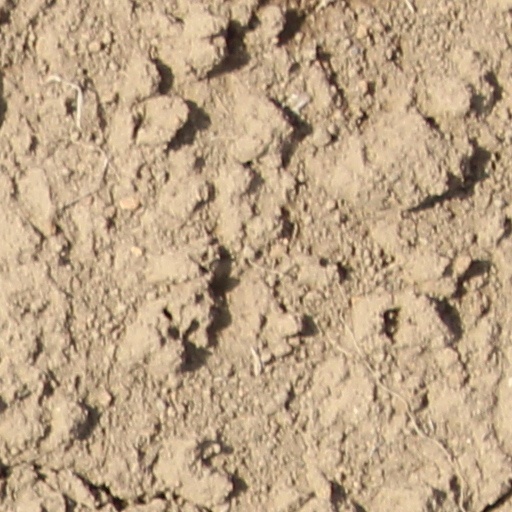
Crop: wheat